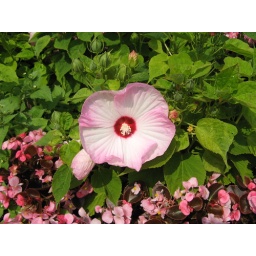
pink flower in boston